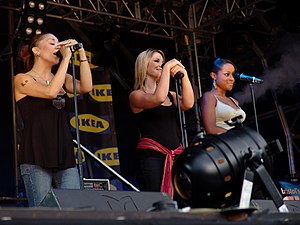
Sugababes
Sugababes er en engelsk popgruppe der var aktiv mellem 1998 - 2011. Gruppen opnåede meget succes, bl.a. med singlerne Push the Button, Round Round, Too Lost in You og About You Now. Gruppen har fået meget medieomtale på baggrund af udskiftning af medlemmerne igennem årene.